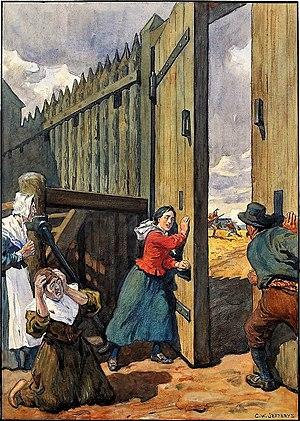
Madeleine fermant le portail pendant que les Iroquois attaquent le fort de Verchères, en 1692.
Marie-Madeleine Jarret de Verchères était la fille du seigneur de Verchères en Nouvelle-France. Elle est considérée comme l'une des héroïnes de la Nouvelle-France.